De La Salle College (Toronto)

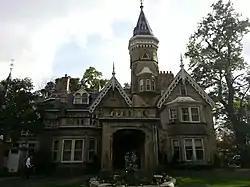
The Oaklands mansion in 2013

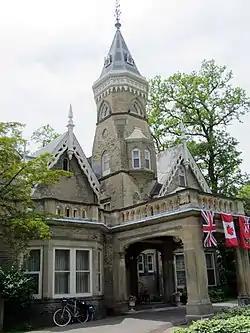
Front of the Oaklands mansion

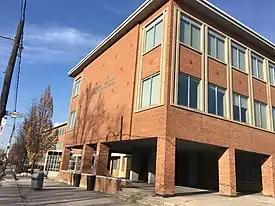
Marshall McLuhan Catholic Secondary School was established in 1998, as a replacement and a result of De La Salle's re-privatization.

Located in Deer Park, an estate named "Oaklands" was once part of the Crown land that was deeded in 1798 to the Honourable John Elmsley. In 1858, John Macdonald — a dry goods merchant who would become the only Liberal appointee to the Senate by Canada's founding Prime Minister, Sir John A. Macdonald — acquired of it from the Anglican Church and built what is at present the residence of the Brothers. This land ran up the east side of College Avenue (now Avenue Road) from what is today Cottingham Street to St. Clair Avenue. He named the property "Oaklands" due to the splendid abundance of oak trees in the area.